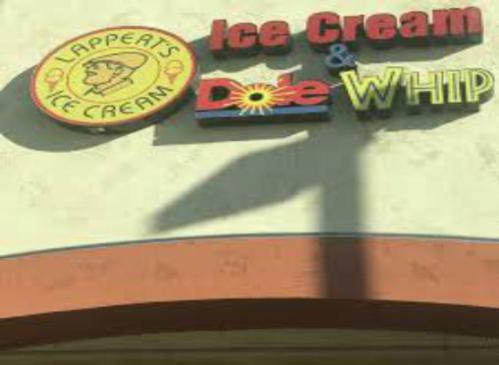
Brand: lappert's
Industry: Food